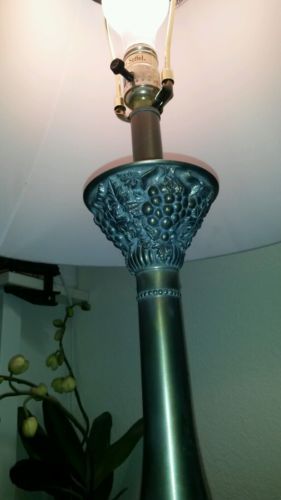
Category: lamp